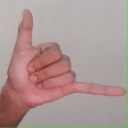
अक्षर: द